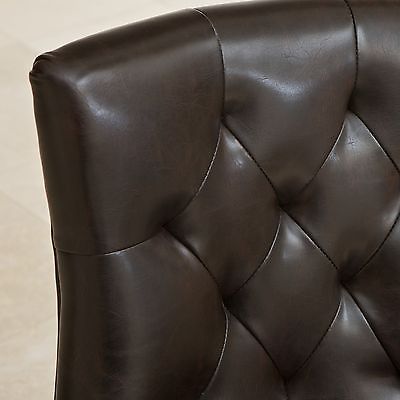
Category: chair